Heinrich, Count of Württemberg

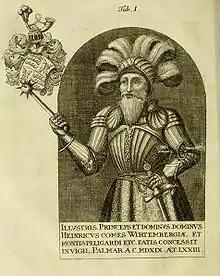
Henry of Württemberg (later representation, probably not authentic)

Henry of Württemberg (7 September 1448 – 15 April 1519) was, from 1473 to 1482, count of Montbéliard.